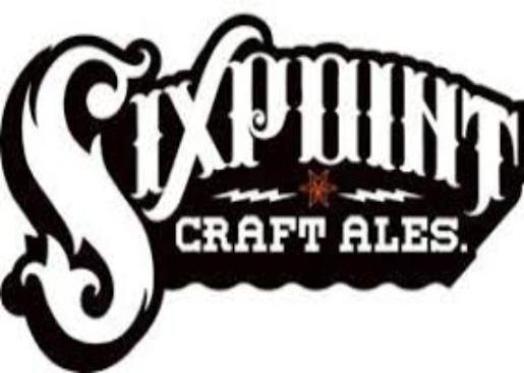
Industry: Food